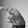
ASL letter: P